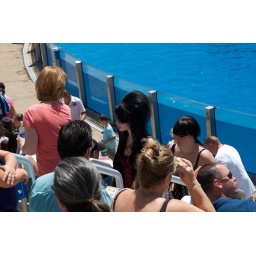
A cute goth girl in the audience. I wasn't the only one out in 90 degree weather in all black!